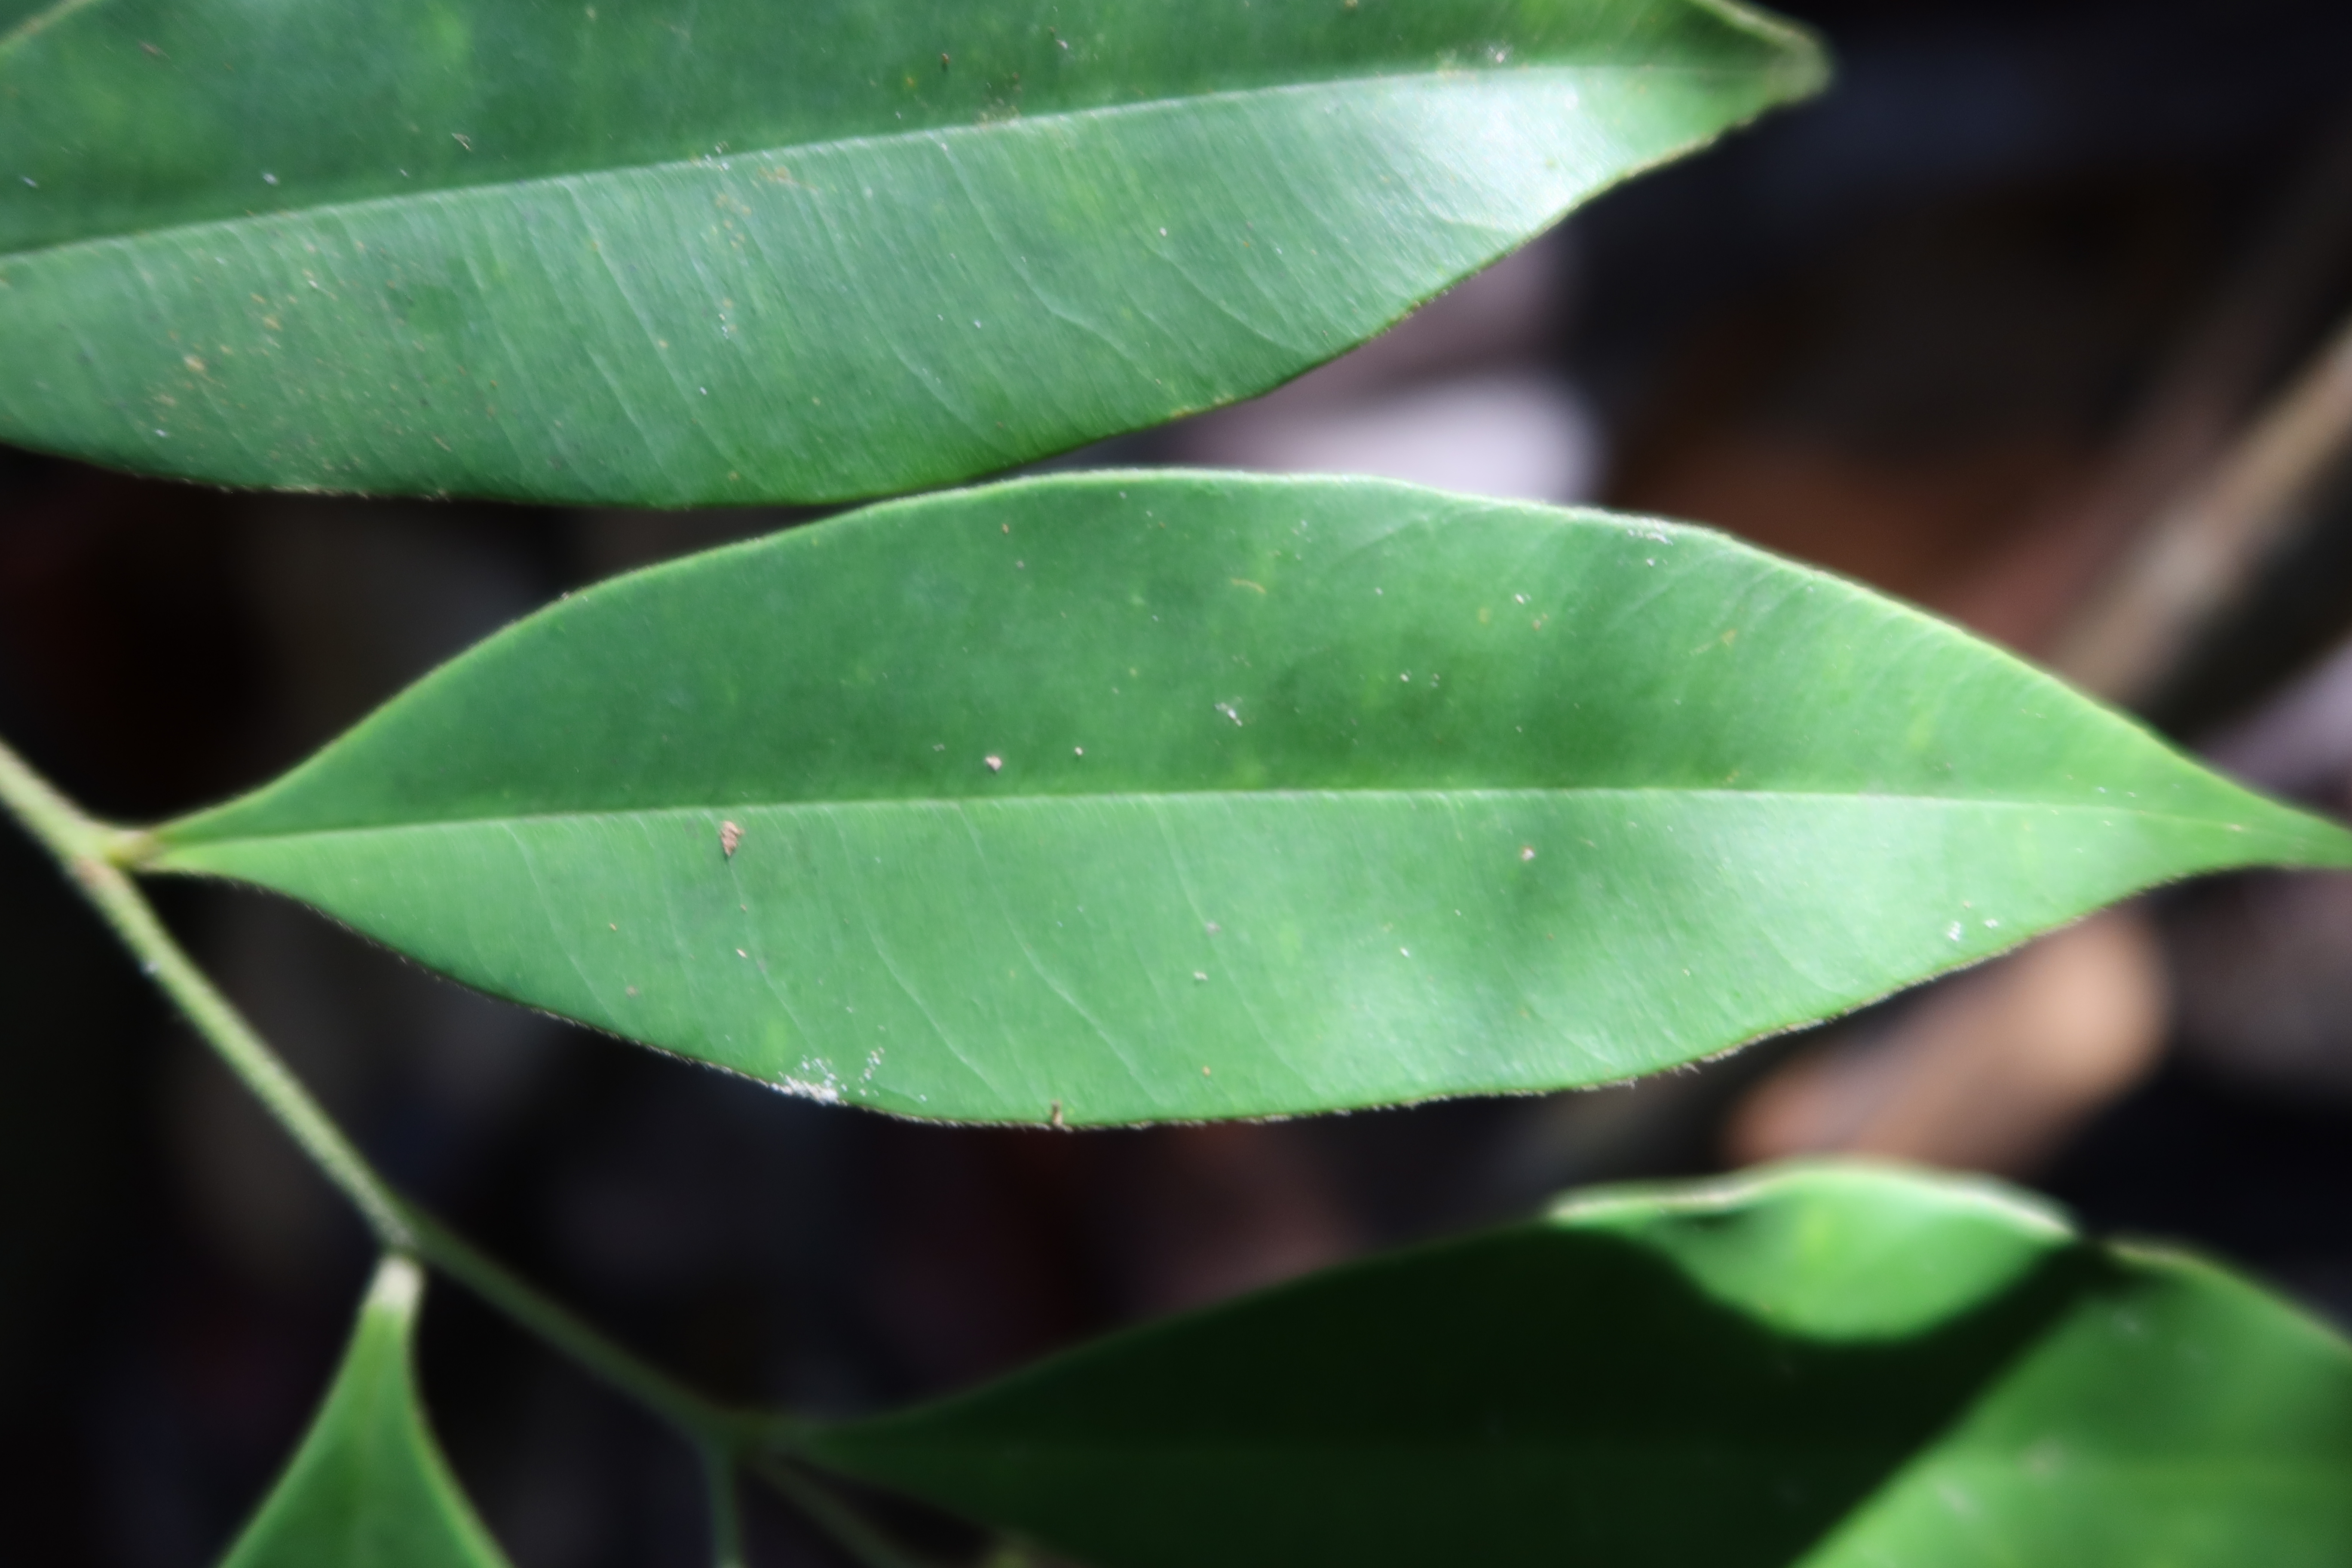
Label: Powdery mildew